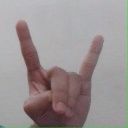
अक्षर: श